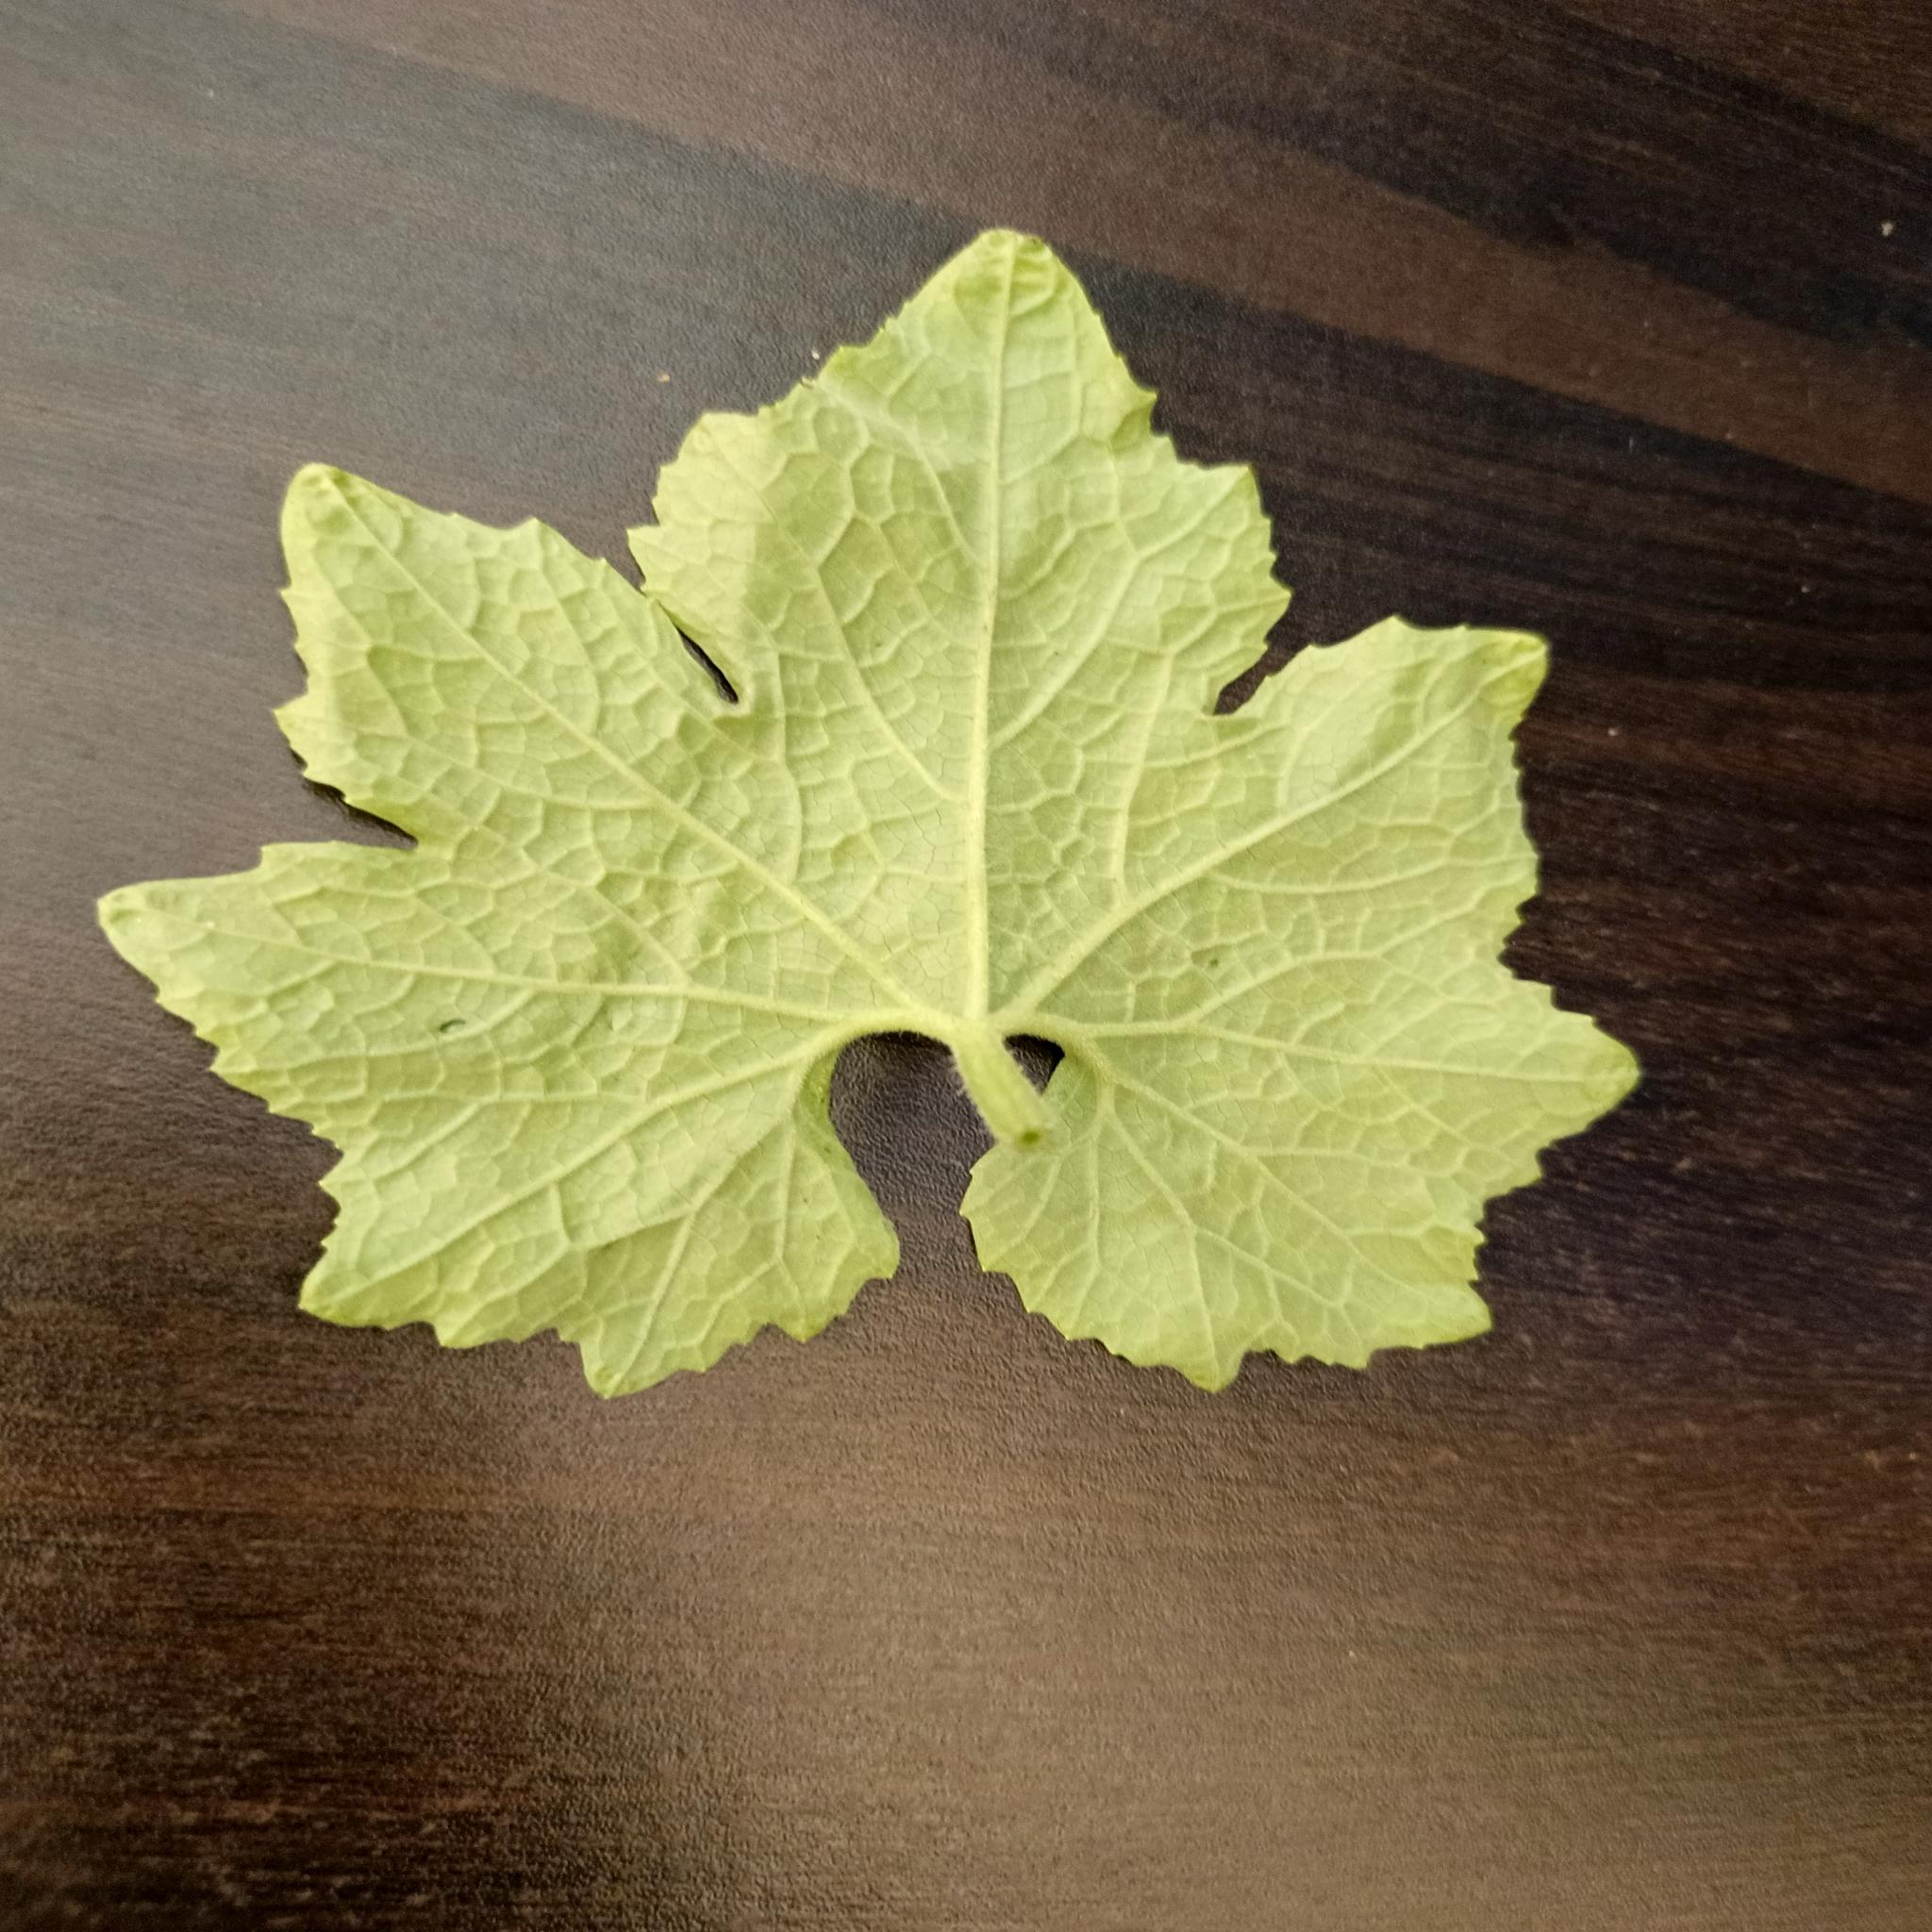
Label: Healthy